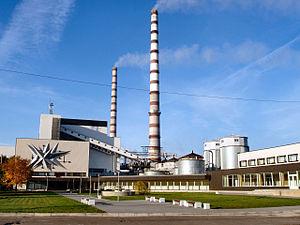
Liste des plus grandes centrales électriques au monde et, pour chaque type, les plus puissantes.